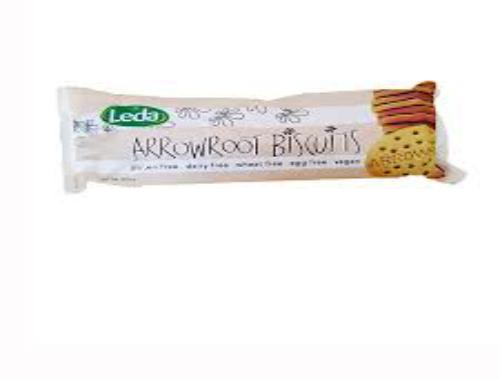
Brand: Arrowroot biscuits
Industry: Food